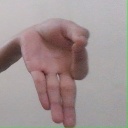
अक्षर: ज्ञ